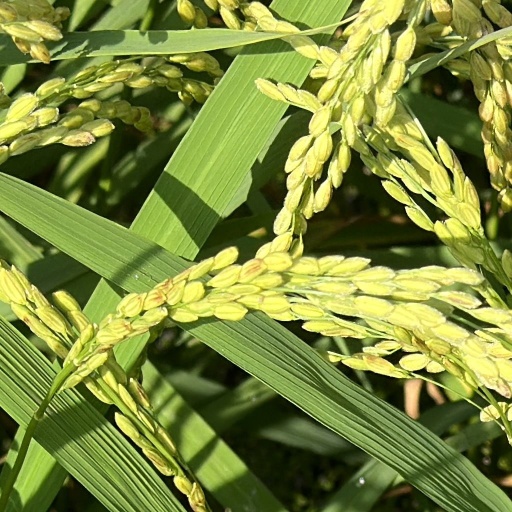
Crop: rice